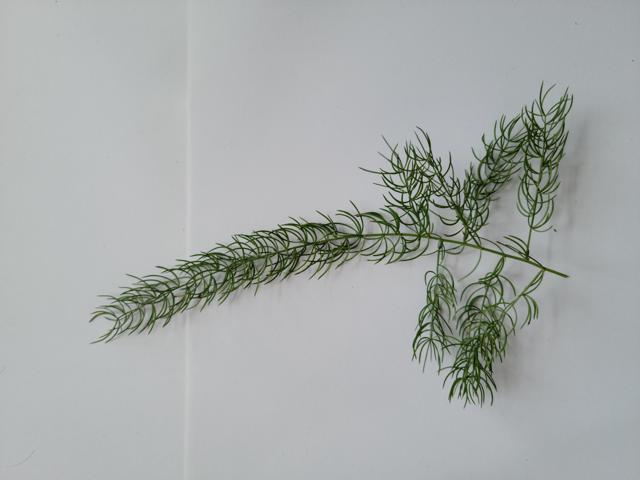
Plant: shotomuli